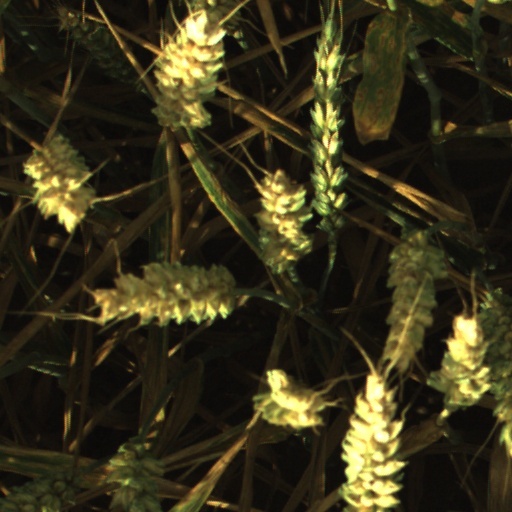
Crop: wheat